Alexandra Braun

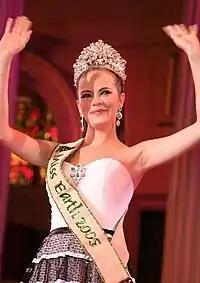
Alexandra Braun, during her final walk as Miss Earth 2005

During her Miss Earth reign, she met Philippine president Gloria Macapagal Arroyo at Malacañang Palace, which she considered as one of her most memorable experiences. Upon her return to Venezuela after winning the Miss Earth competition, Braun immediately spearheaded a reforestation program in Caracas, Maracaibo and Valencia with the help of Sambil Organization, the franchise holder of Miss Earth Venezuela contest. It was followed by the launching of the SAMI Tree Program, a fund-raising activity that educates children on the importance of protecting trees to save the environment.